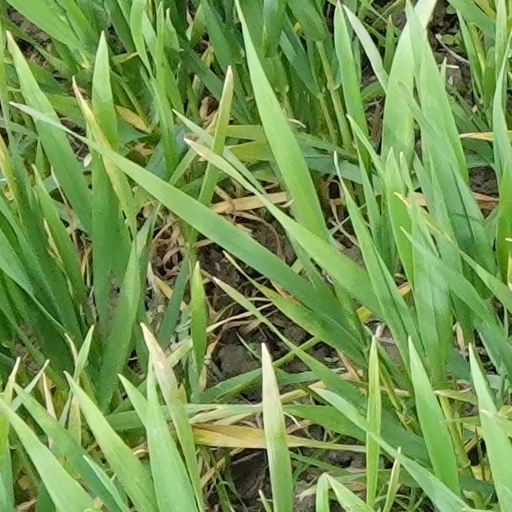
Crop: wheat